List of wind farms in Morocco

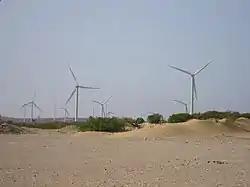
Amogdoul Wind Farm, Essaouira

As of 2013, there was an installed capacity of 947 MW and 500 MW are under construction.